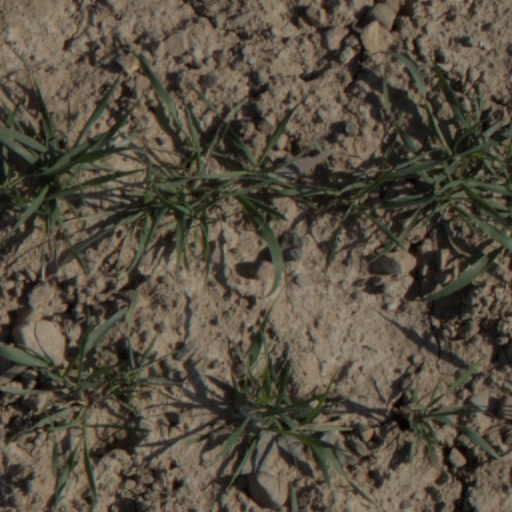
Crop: wheat